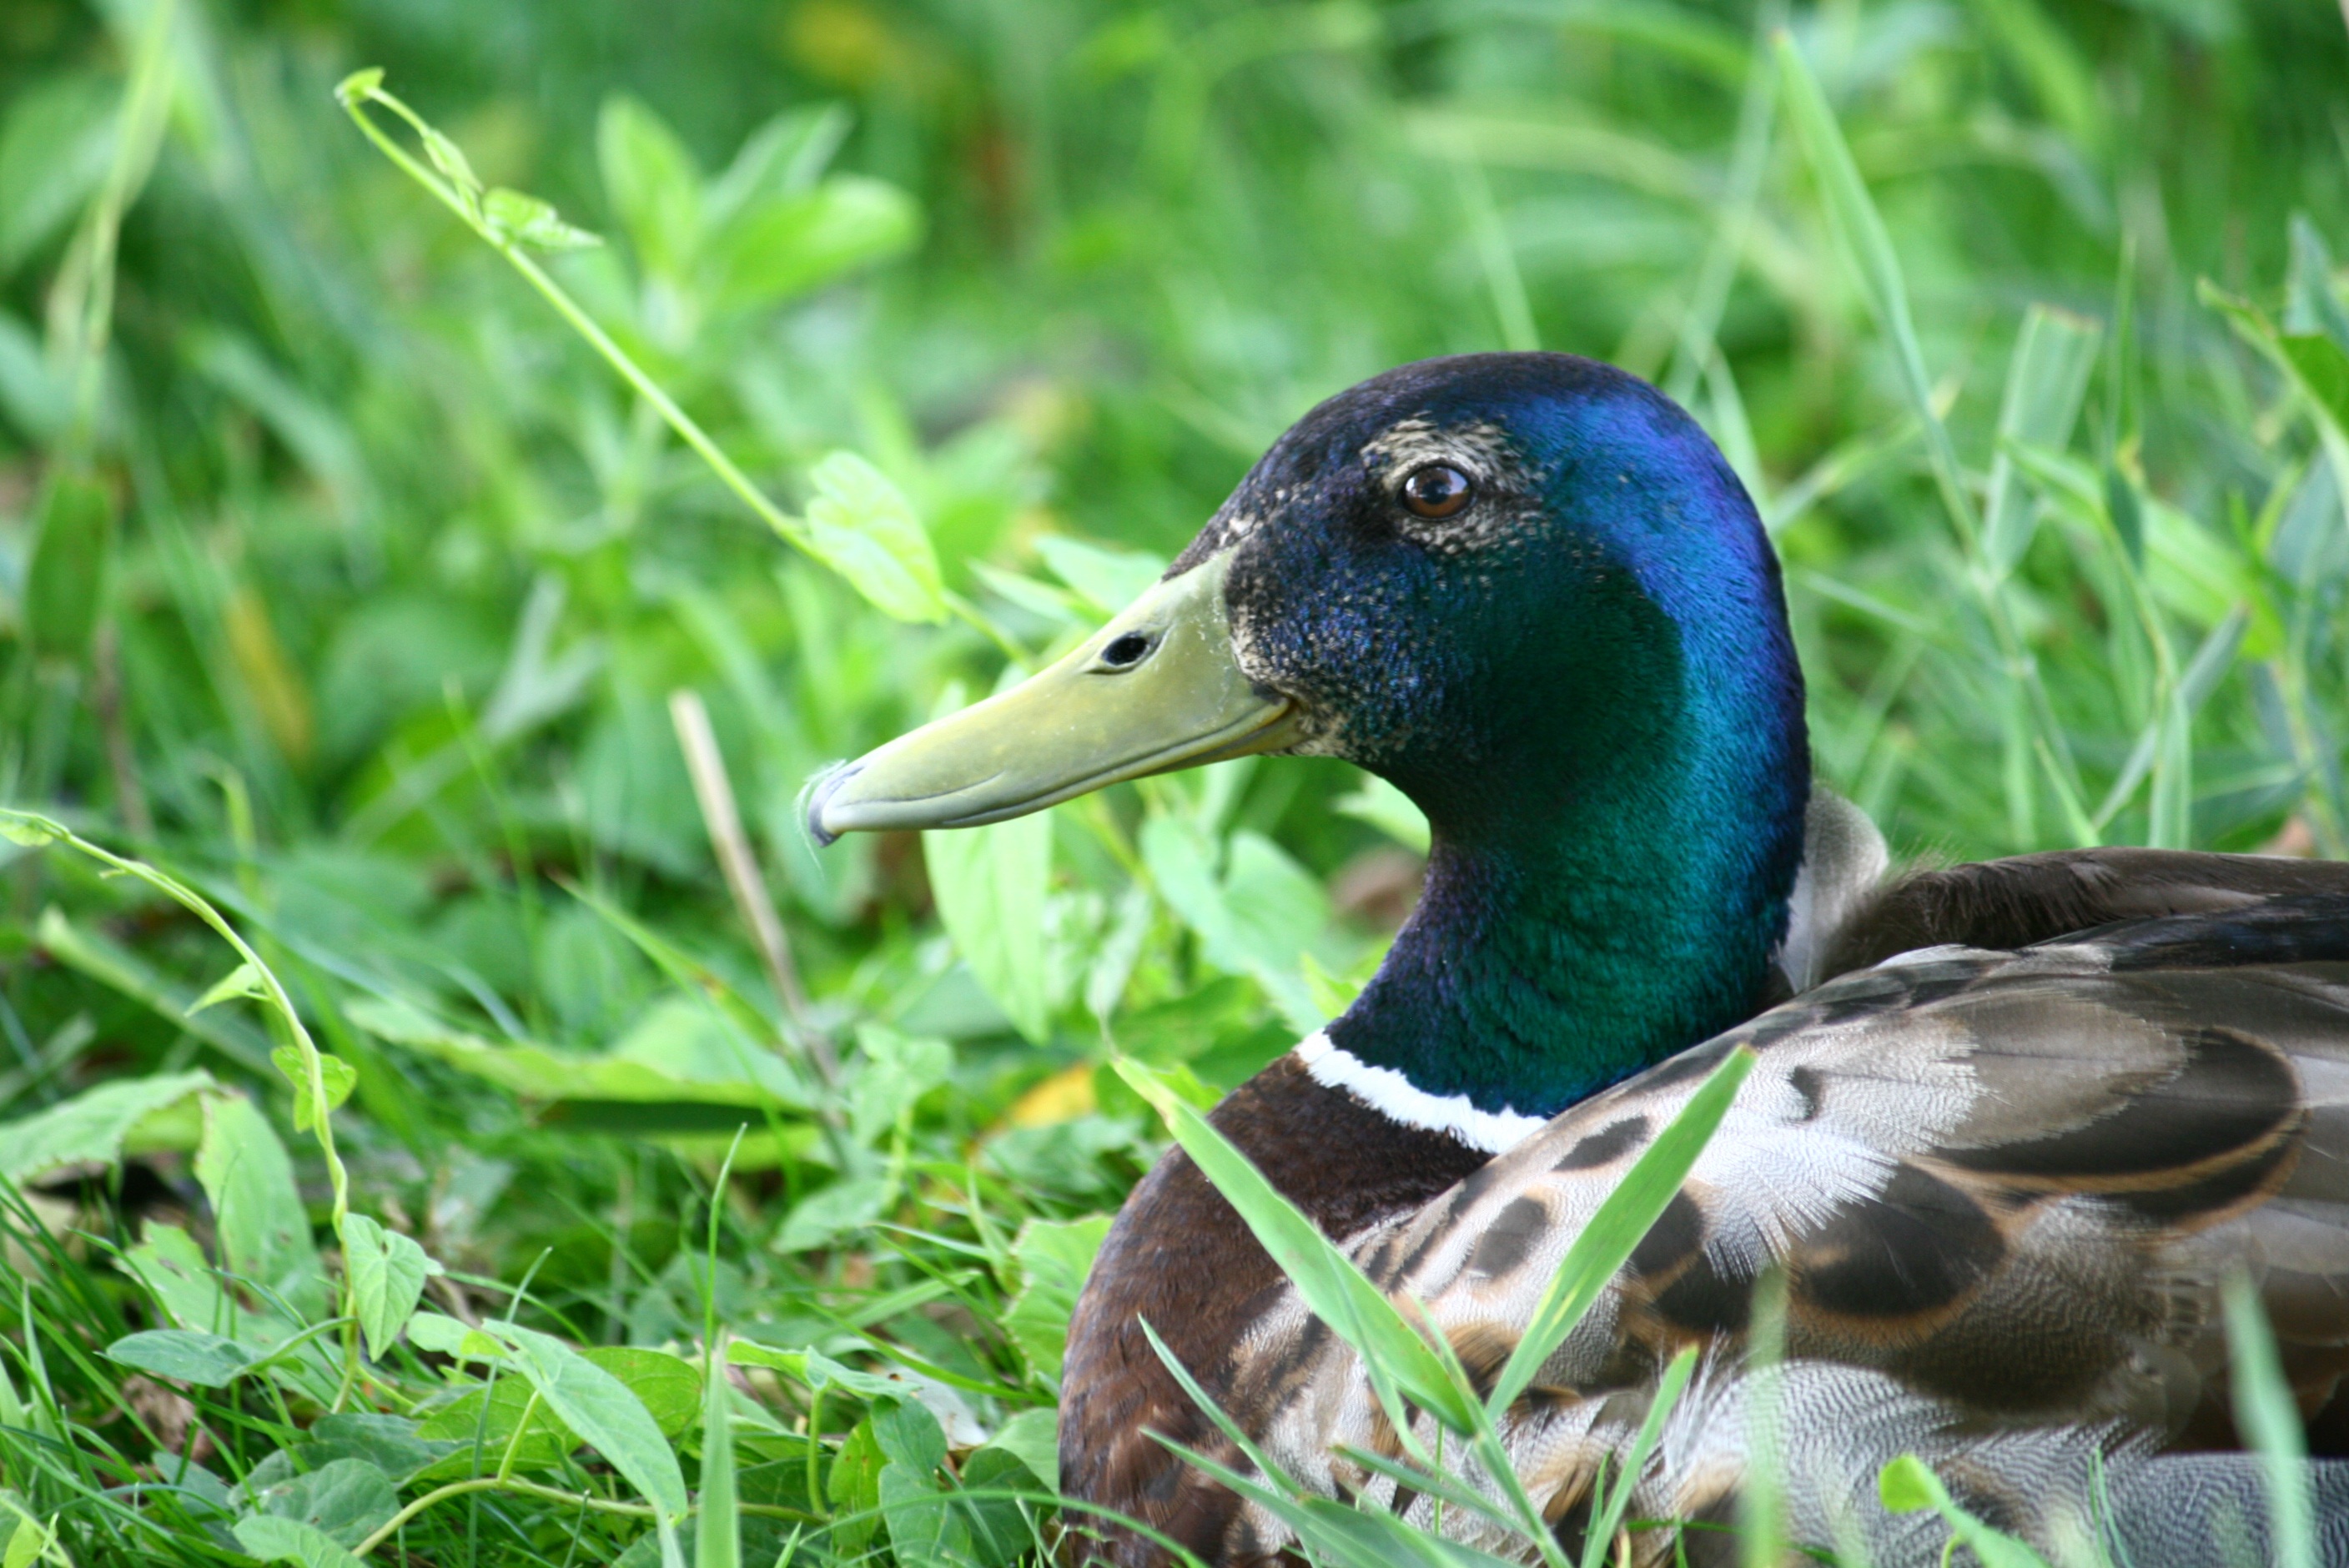
nature, grass, bird, wildlife, green, beak, fauna, poultry, duck, feathers, vertebrate, feathered, waterfowl, water bird, mallard, canard, ducks geese and swans